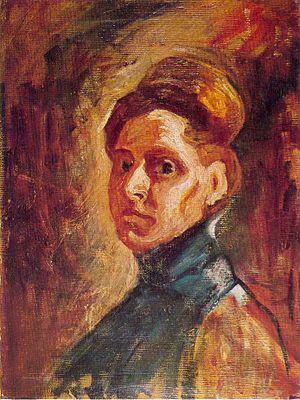
Le Musée national est un musée de Belgrade, la capitale de la Serbie. Il a été créé en 1844. Il est situé sur la Place de la République, dans la municipalité urbaine de Stari grad. Les collections du musée comportent plus de 400 000 objets et œuvres référencés et notamment une importante collection de peintures. Le bâtiment actuel du musée a été construit en 1903 et il est aujourd'hui inscrit sur la liste des monuments culturels de grande importance de la République de Serbie et sur la liste des biens culturels de la Ville de Belgrade.
Nadežda Petrović est une peintre serbe.
La Serbie /sɛʁ.bi/, en forme longue la république de Serbie, en serbe : Srbija /sř̩.bi.ja/ et Republika Srbija, en serbe en écriture cyrillique : Сpбија et Република Сpбија, est un État des Balkans occidentaux et de l’Europe du Sud, parfois située en Europe centrale ; son régime politique est de type démocratie parlementaire monocamérale. La Serbie est frontalière de la Roumanie à l'est-nord-est, de la Bulgarie au sud-est, de la Macédoine du Nord au sud-sud-est, du Kosovo au sud, du Monténégro au sud-ouest, de la Bosnie-Herzégovine à l'ouest, de la Croatie au nord-ouest et de la Hongrie au nord-nord-ouest. Sa capitale est Belgrade.
La culture de la Serbie, pays d'Europe du Sud-Est, désigne d'abord les pratiques culturelles observables de ses habitants.
Le musée commémoratif de Nadežda et Rastko Petrović est situé à Belgrade, la capitale de la Serbie, dans la partie urbaine de la municipalité de Palilula. Installé dans une maison résidentielle construite entre 1928 et 1935, il est inscrit sur la liste des biens culturels de la Ville de Belgrade. Le musée a ouvert ses portes en 1975.